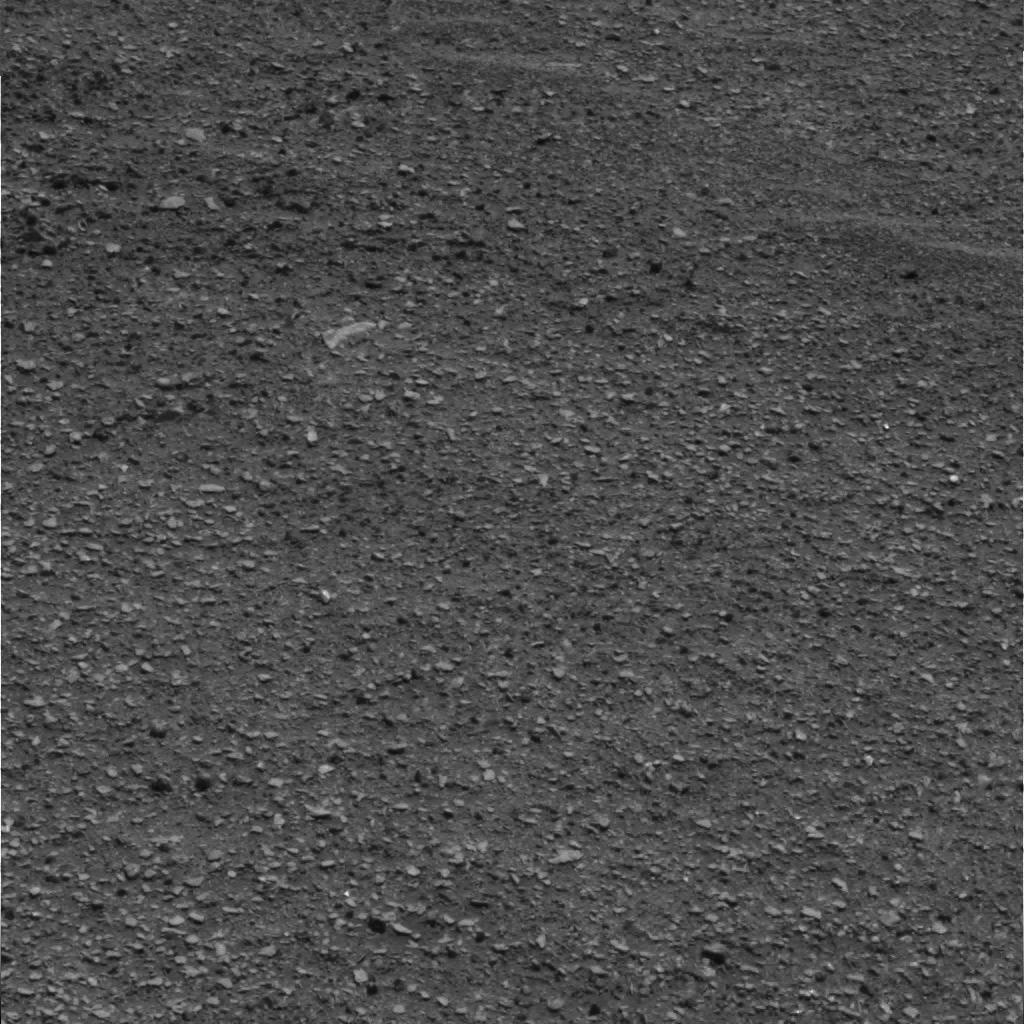
Surface features visible: Clasts, Dunes/Ripples, Soil, Nearby Surface